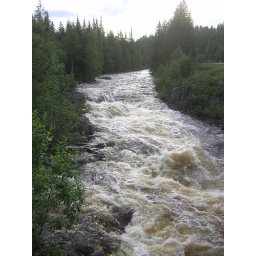
Lots of water in the river on our way to the mountains.